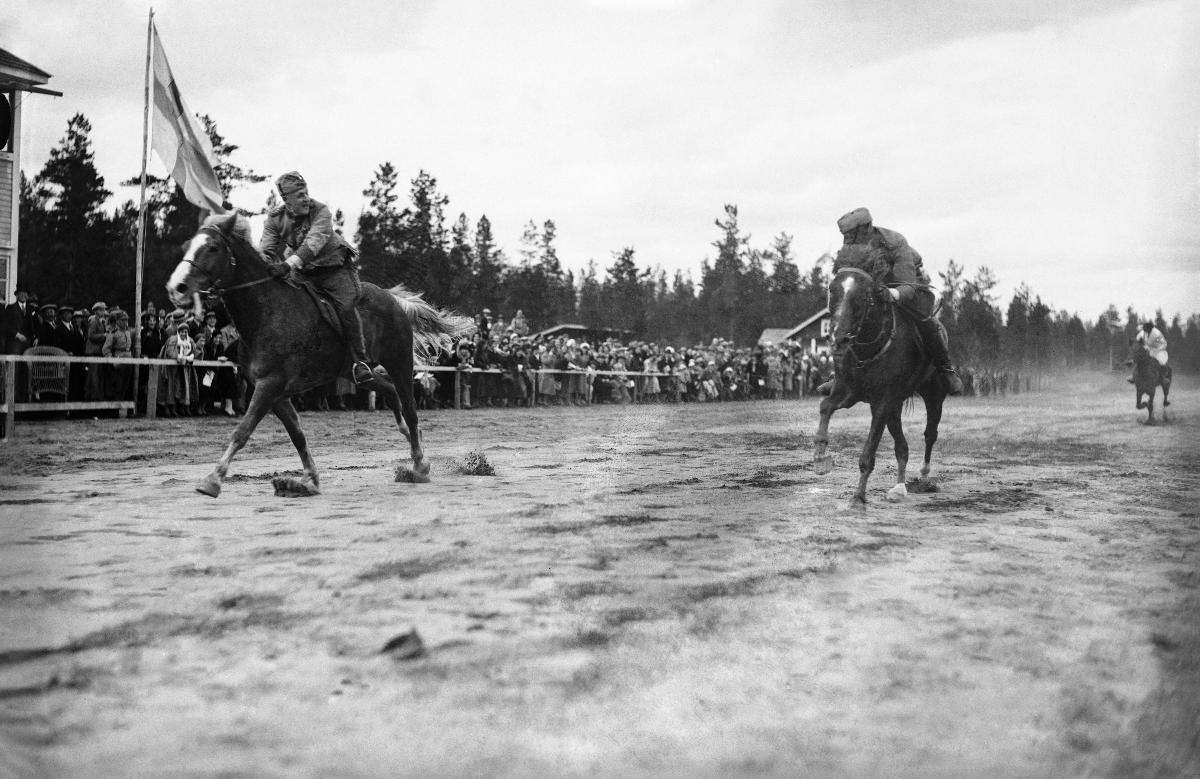
Ratsastusjuhlat Tuusulassa
Ryttarfesten i Tusby; Riding festivity i Tuusula
sisällön kuvaus: Ratsastusjuhlat Tuusulassa 21.5.1932. content description: Riding festivity in Tuusula 21.5.1932. innehållsbeskrivning: Ryttarfest i Tusby 21.5.1932.
Kuvaaja: Sundström, Hugo, kuvaaja
Vuosi: 1932
Paikka: Suomi, Uusimaa, Tuusula
Aiheet: ratsastus; kilpailut; hevonen; yleisö; HBL; horse riding; competitions; horse; sports; riding; competition; contest; riders; horses; audience; ridning; tävlingar; häst; sport; idrott; ridtävlingar; hästar; ryttare; åskådare; publik